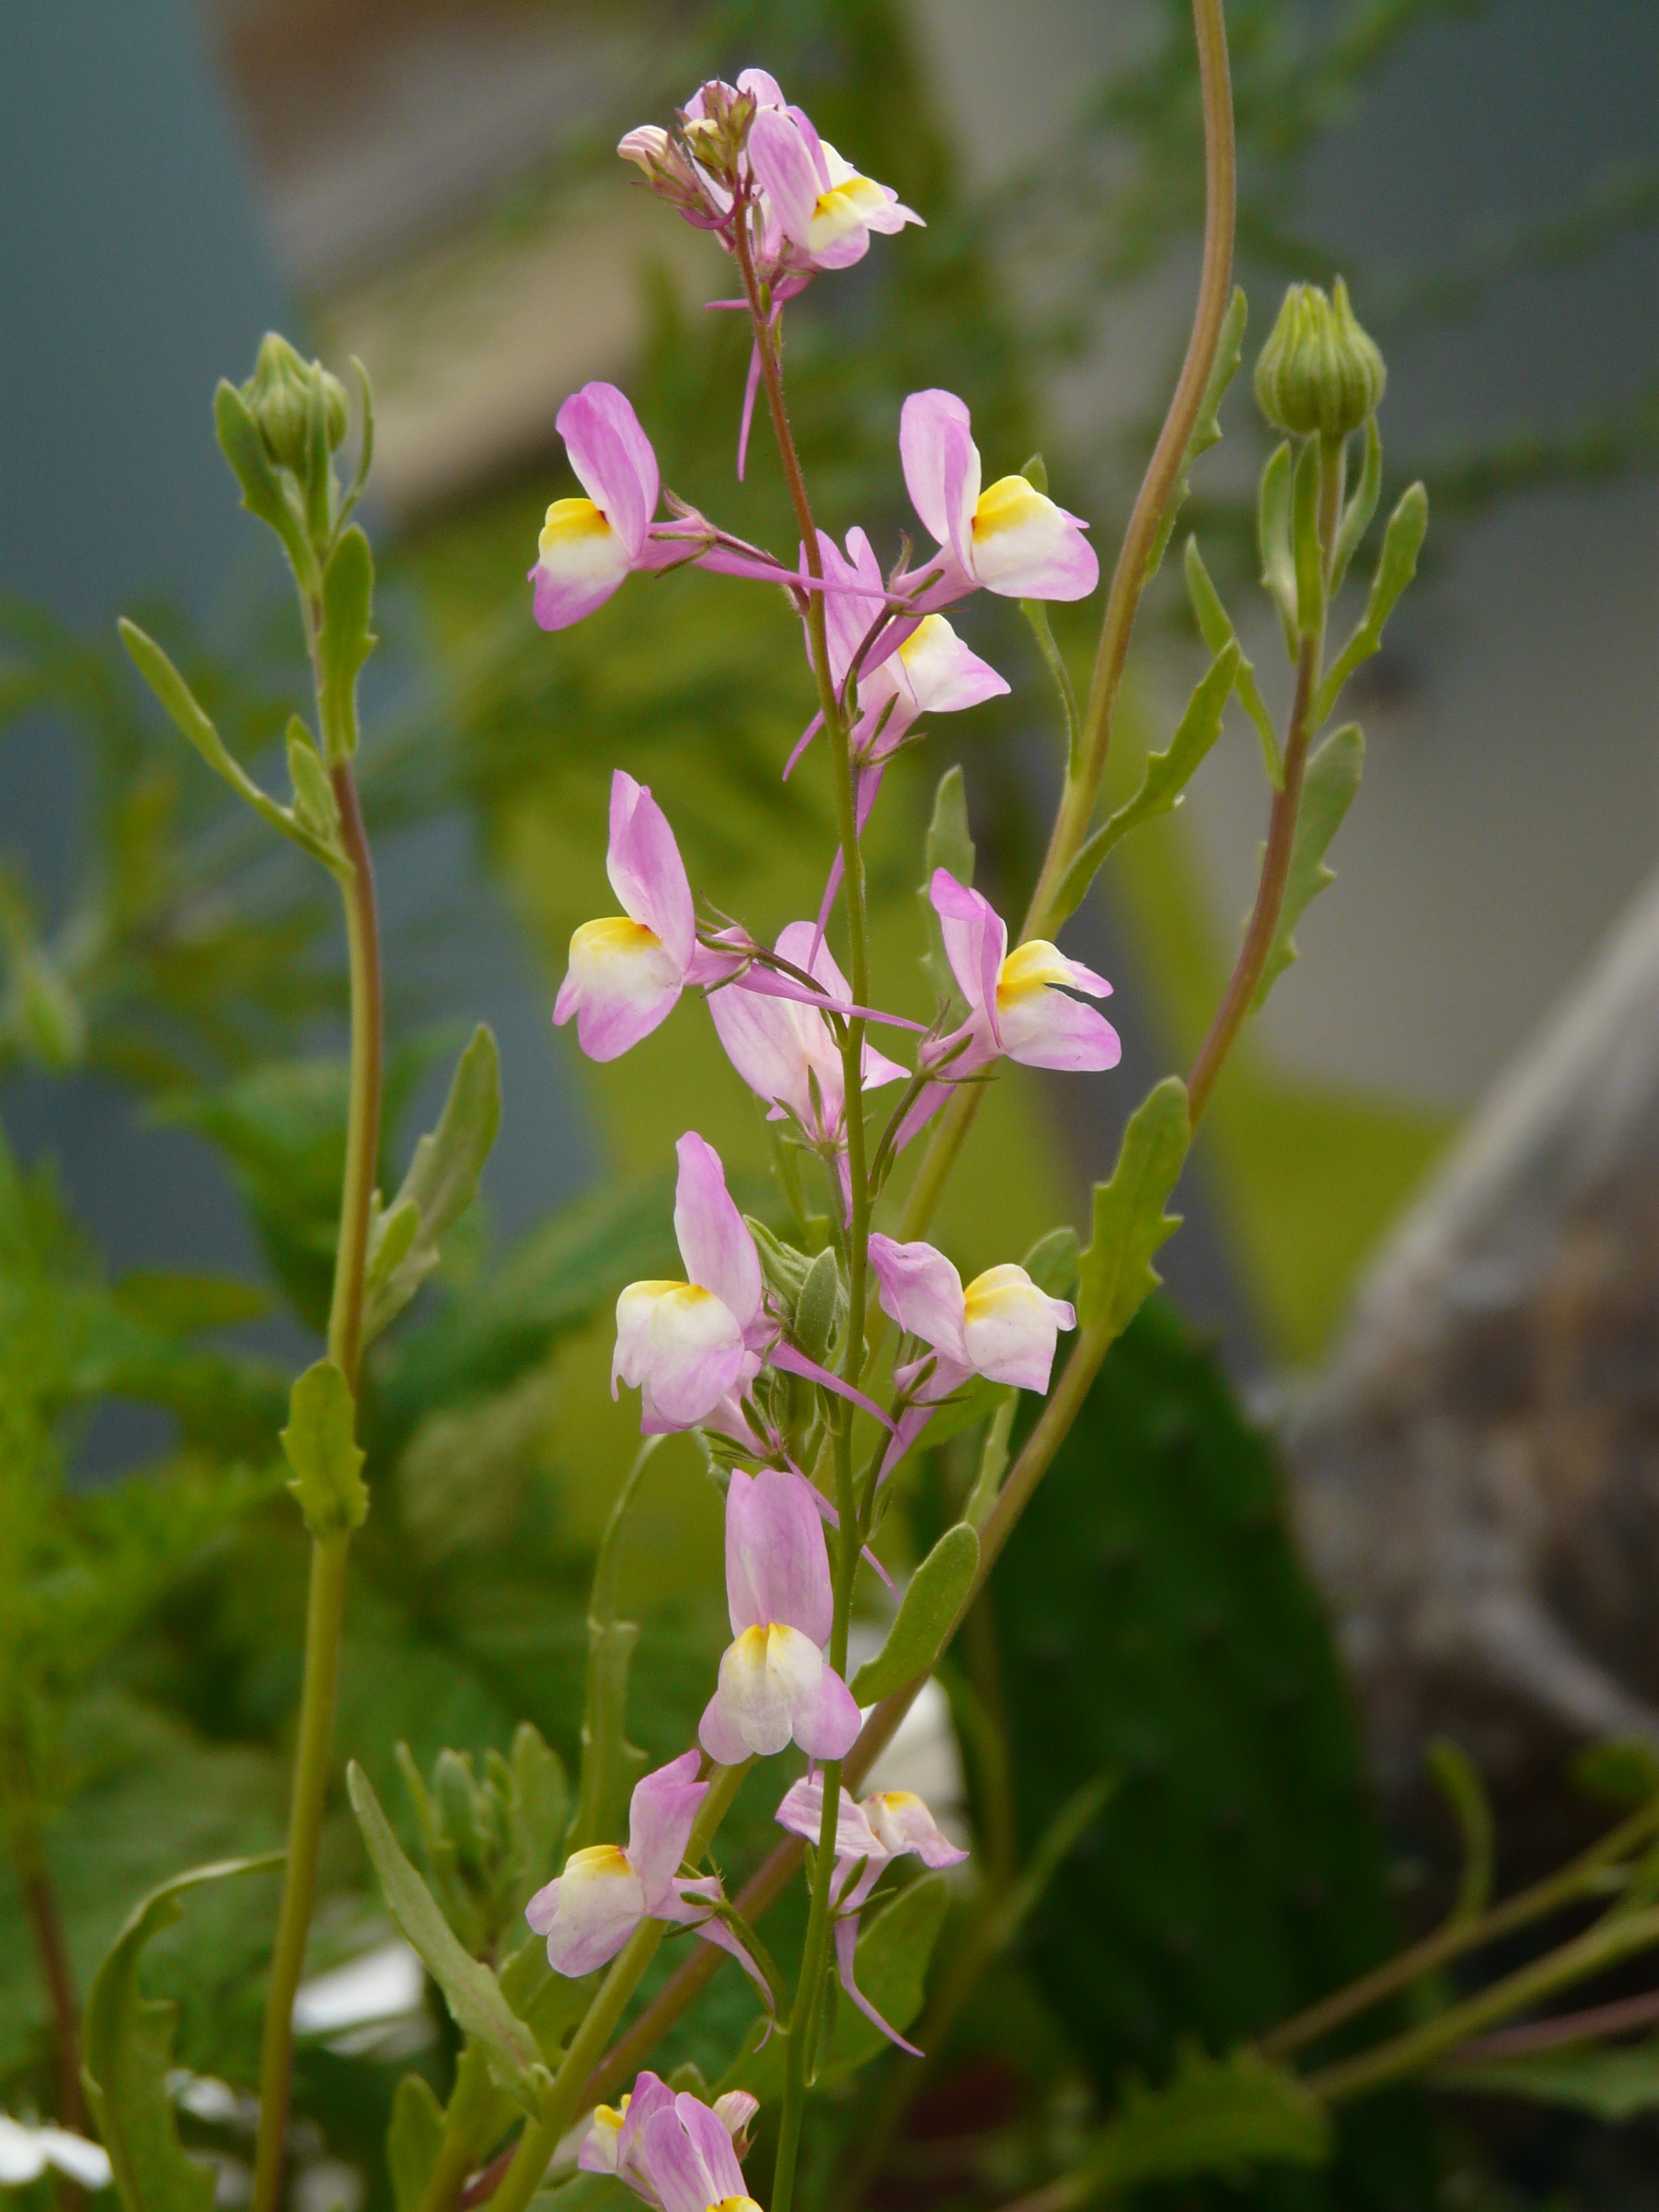
blossom, plant, flower, herb, botany, pink, flora, orchid, wildflower, flowers, wild flowers, violet, color game, reddish, spur, ornamental plant, flowering plant, palate, summer flower, lamiaceae, roadside toadflax, summer toadflax, yellowish, land plant, everlasting sweet pea, whitish, linaria maroccana, linaria bitartita, morocco toadflax, morocco l wenm ulchen, bee pastures, white palate, yellowish palate, snapdragon like, moroccan toadflax, wildflower seeds